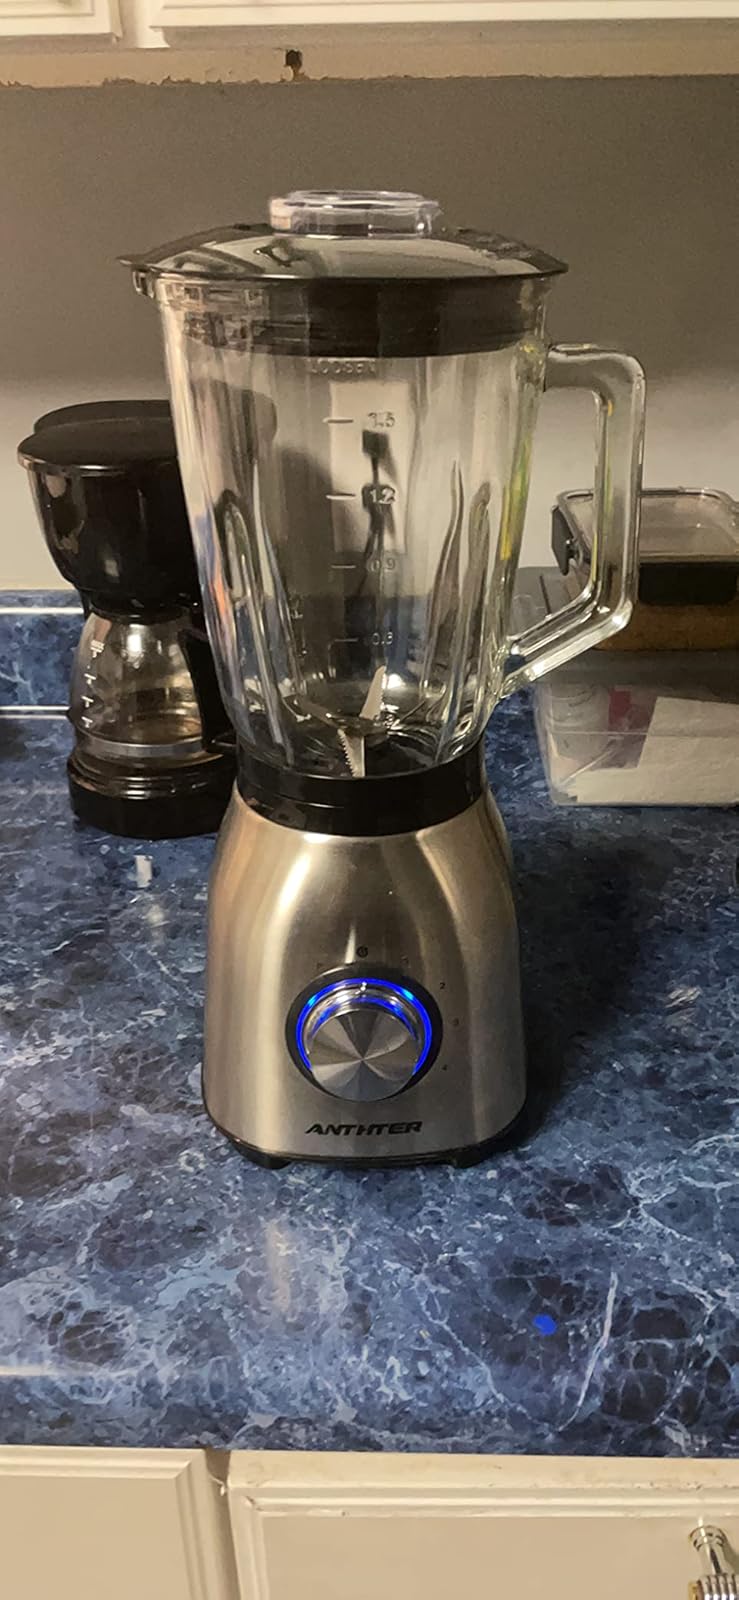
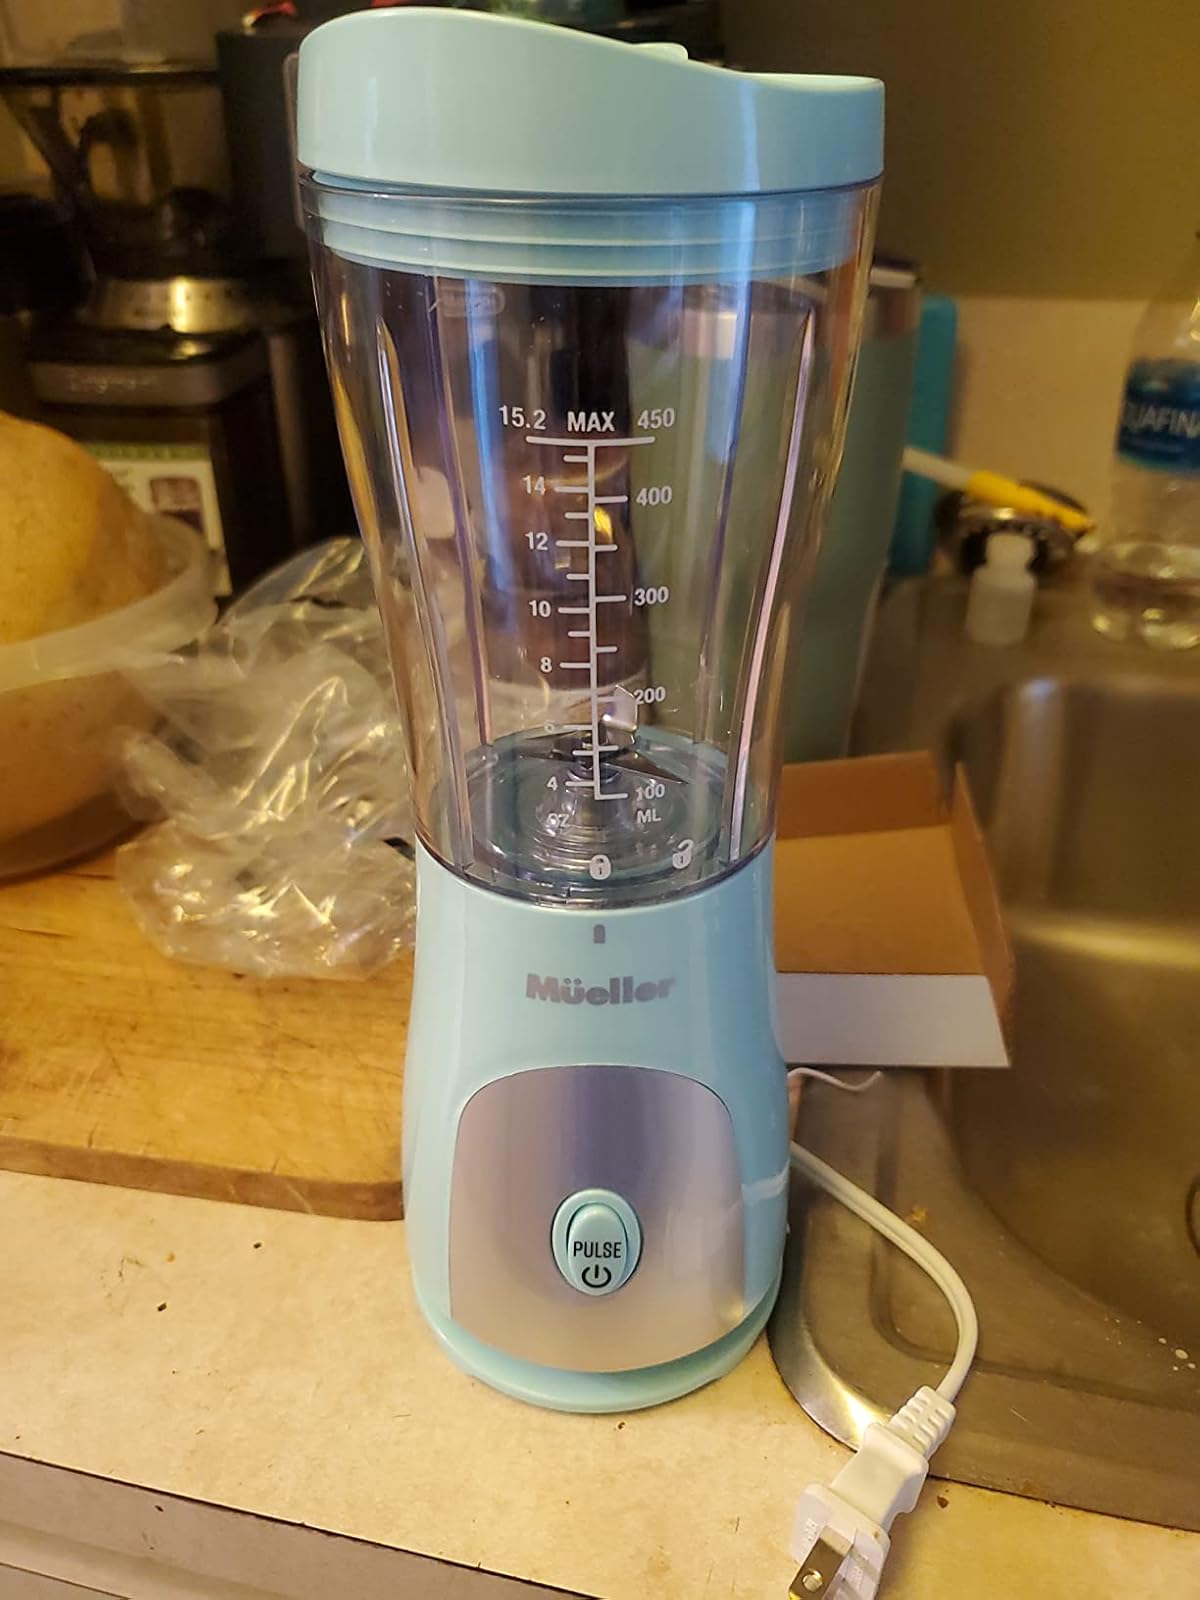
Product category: items_blender
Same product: no